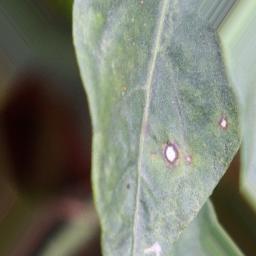
Label: cercospora